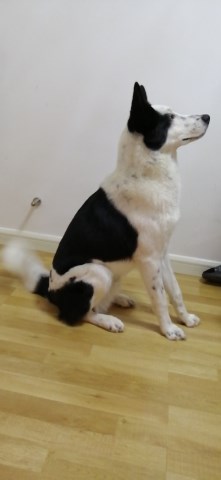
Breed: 2594-n000109-Border_collie